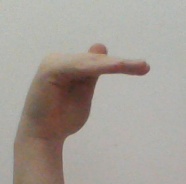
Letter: khaa